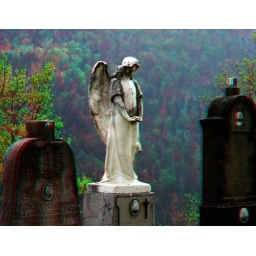
A Graveyard near Artaterme, Italy. Please use red cyan glasses to have the pleasure of real 3D stereophotography